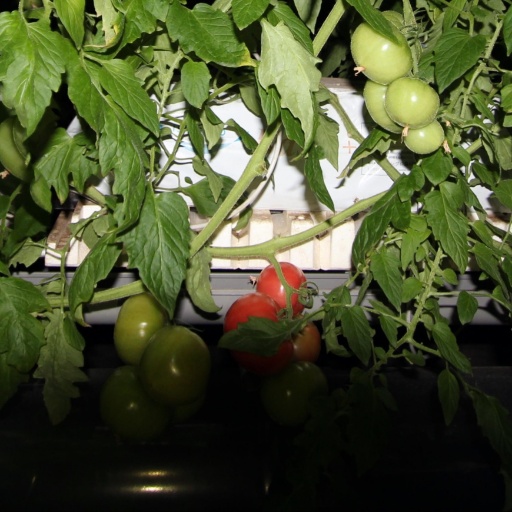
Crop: tomato